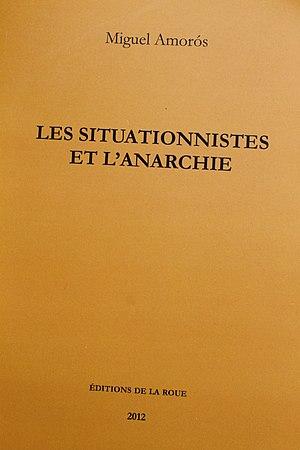
Miguel Amorós, aussi appelé Miquel Amorós, né le 9 avril 1949, est un historien et théoricien anarchiste espagnol, proche de la critique situationniste et des courants anti-industriels.
L’Internationale situationniste était une organisation de théoriciens et stratèges révolutionnaires opérant dans les domaines politiques et culturels et désireux d'en finir avec le malheur historique, avec la société de classes et la dictature de la marchandise, se situant dans la filiation de différents courants apparus au début du XXᵉ siècle, notamment de la pensée marxiste d'Anton Pannekoek et de Rosa Luxemburg, du communisme de conseils, ainsi que du groupe Socialisme ou barbarie dans les années 1950. En ce sens, elle pourrait être apparentée à un groupe d'ultra-gauche. Mais elle représentait également à ses débuts l'expression d'une volonté de dépassement des tentatives révolutionnaires des avant-gardes artistiques de la première moitié du XXᵉ siècle : le dadaïsme, le surréalisme et le lettrisme.